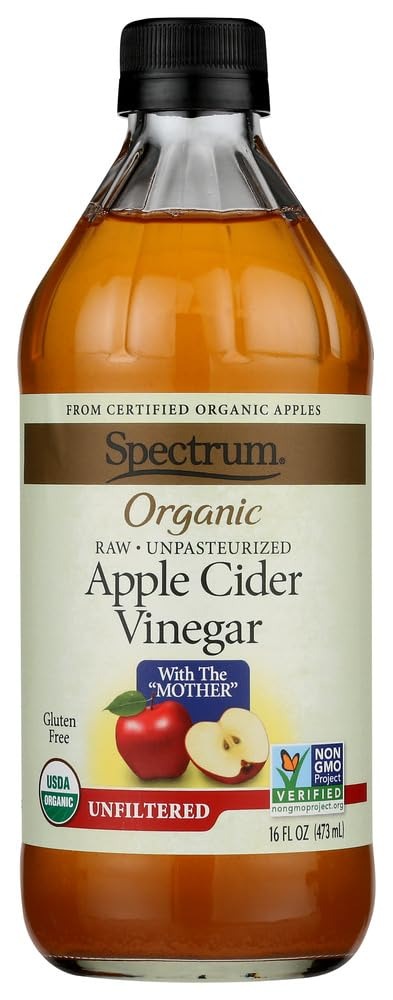
Item Name: Spectrum Naturals Organic Apple Cider Vinegar, Unfiltered, 16 oz
Bullet Point 1: As irresistible as the brisk, crisp taste of the Unfiltered Apple Cider Vinegar may be at first sip, its beauty is more than a bottle deep
Bullet Point 2: Spectrum
Value: 16.0
Unit: Fl Oz

Price: 6.48